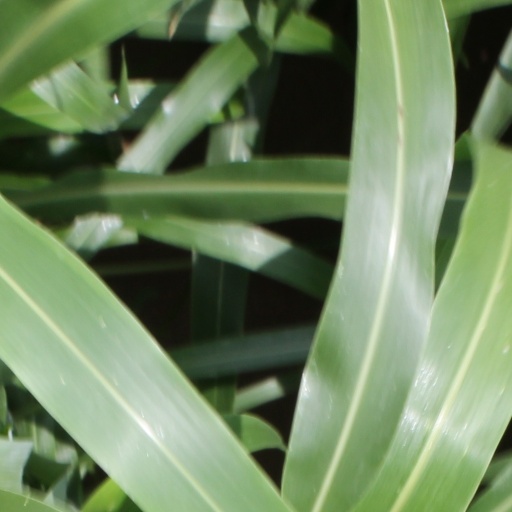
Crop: sorghum